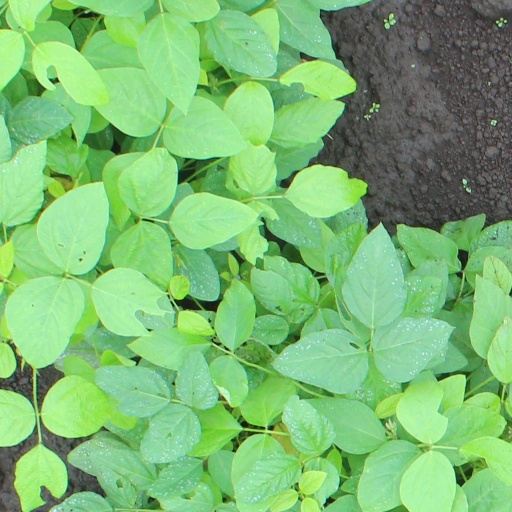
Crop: soybean